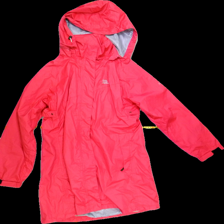
View: front
Type: Jacker
Category: Ladies
Brand: On the Peak
Colors: Pink
Material: 100%polyester
Pattern: Logo print
Cut: Long
Size: 40
Season: All
Trend: No trend
Stains: No
Price range: 100-150
Recommended usage: Reuse